Sharp PC-1350

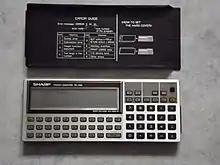
Sharp PC-1350

The Sharp PC-1350 is a small pocket computer manufactured by Sharp. The PC-1350 was introduced in 1984 and was used by engineers, and favored by programmers for its programming and graphical capabilities. It was superseded in 1987 by the PC-1360, which featured one additional RAM expansion port, improved BASIC, floppy disk capability, and a faster CPU.